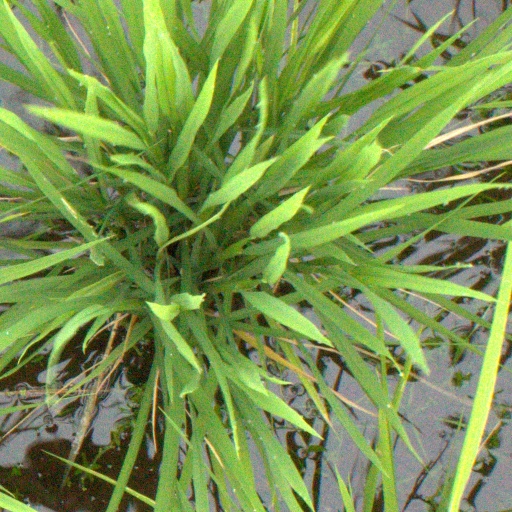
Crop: rice